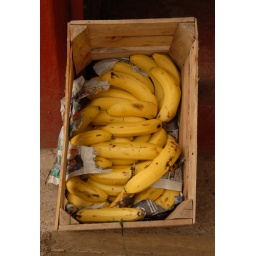
Ripe bananas are for sale in a market in a small town in Michoacan Mexico